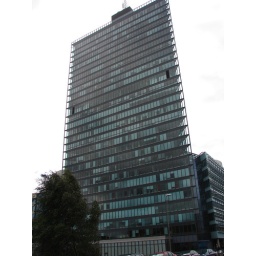
The Triangle shaped building. Looks like a sheet of glass stuck in ground